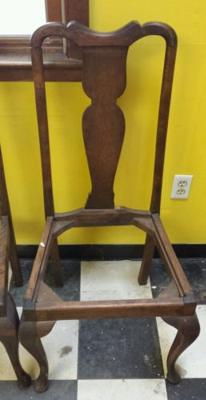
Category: chair